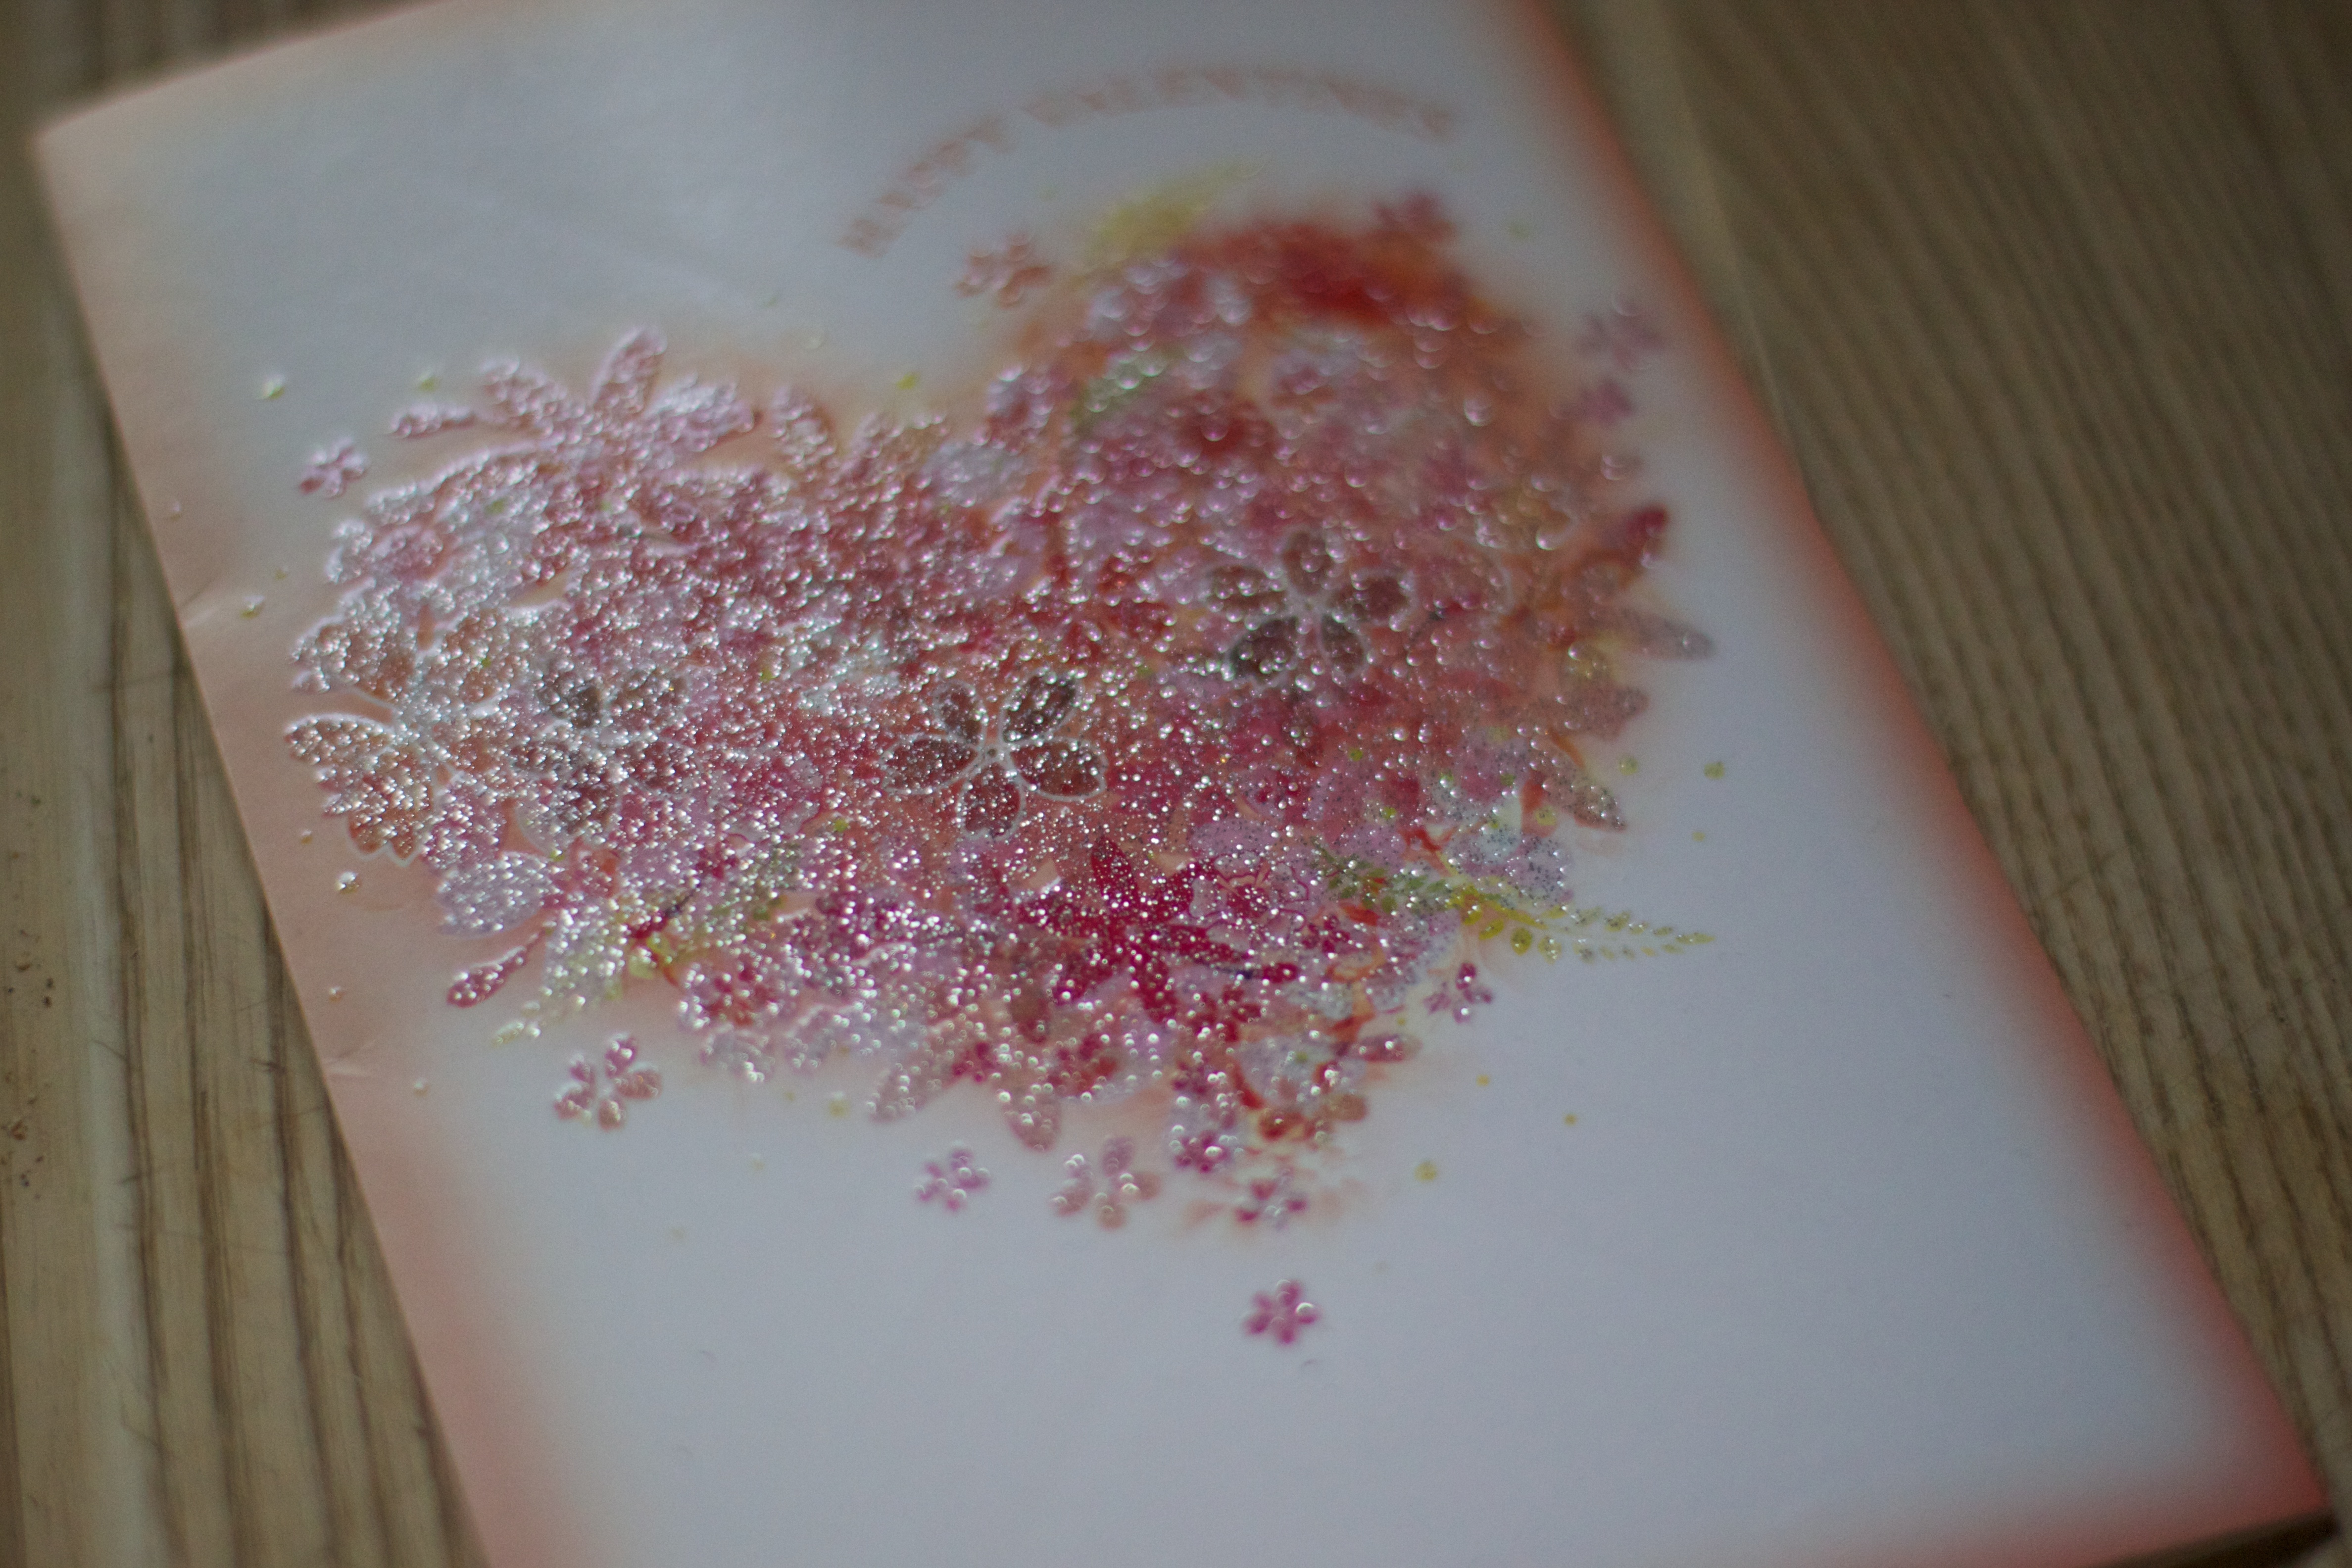
leaf, flower, petal, food, produce, pink, lip, glitter